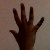
The image shows a hand gesture representing the number 5 in Indian Sign Language.